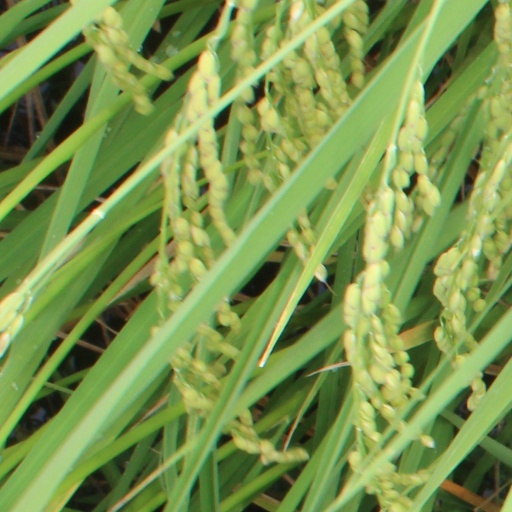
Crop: rice